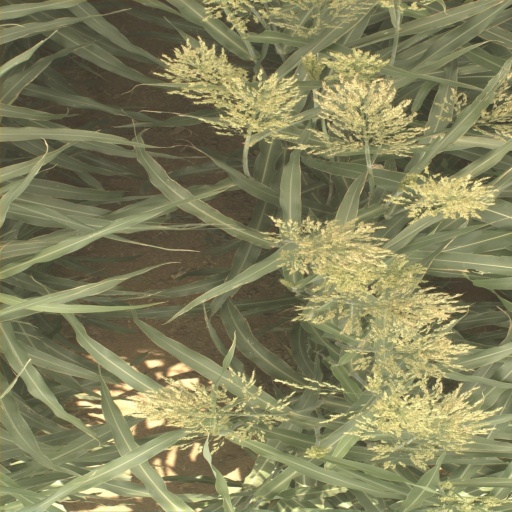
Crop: sorghum